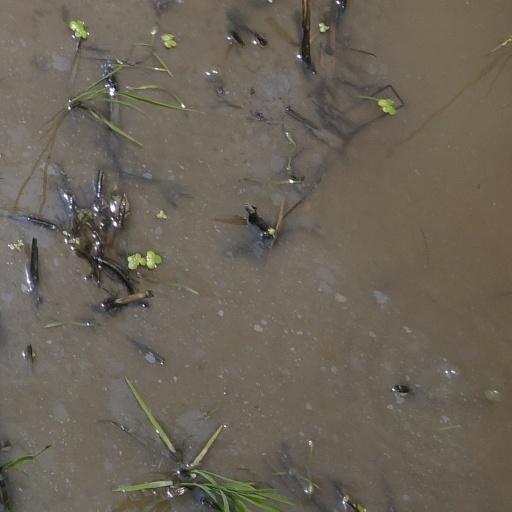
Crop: rice